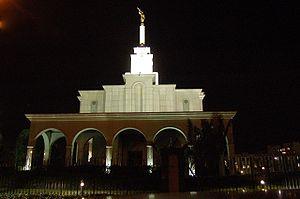
Selon la doctrine de l'Église de Jésus-Christ des saints des derniers jours, le temple est un bâtiment destiné à être la maison du Seigneur et considéré par les saints des derniers jours comme le lieu le plus sacré sur la terre. Selon cette doctrine, il a toujours été commandé au peuple du Seigneur de construire des temples, des bâtiments sacrés dans lesquels les saints dignes accomplissent les cérémonies et les ordonnances sacrées de l'Évangile pour eux-mêmes et pour les morts. Selon la doctrine mormone, les temples reçoivent la visite du Seigneur.